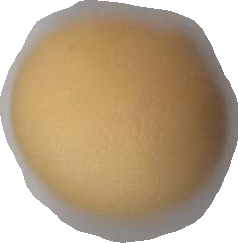
Variety: Dega